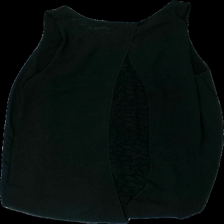
View: back
Type: Blouse
Category: Ladies
Brand: Not in the list
Brand text on label: My Hailys
Colors: Black
Material: 68% polyester, 32% cotton
Pattern: Lace
Cut: Regular, C-collar
Size: L
Season: All
Holes: Minor
Price range: <50
Recommended usage: Export